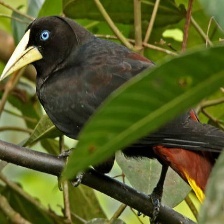
Species: CRESTED OROPENDOLA
Scientific name: PSAROCOLIUS DECUMANUS